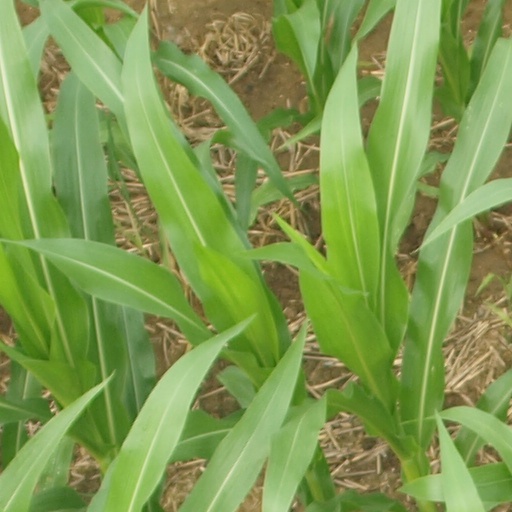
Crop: maize; corn